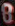
Number: 8